Old West Side Historic District

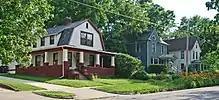

The Old West Side contains primarily small, one family homes located on tree-lined streets. These houses are typically two stories in height with six or seven rooms. About 85% of the houses are of frame construction, and the majority are clad with clapboard. Also included are houses with shingled or stuccoed exteriors, and about 15% of the houses are brick. Many of the houses have front gabled roofs and a wide pillared front porch. The larger houses, predominantly along West Liberty, in the neighborhood are generally irregular in plan, have additional side porches, and contain more architectural detail and elaborate ornamentation.